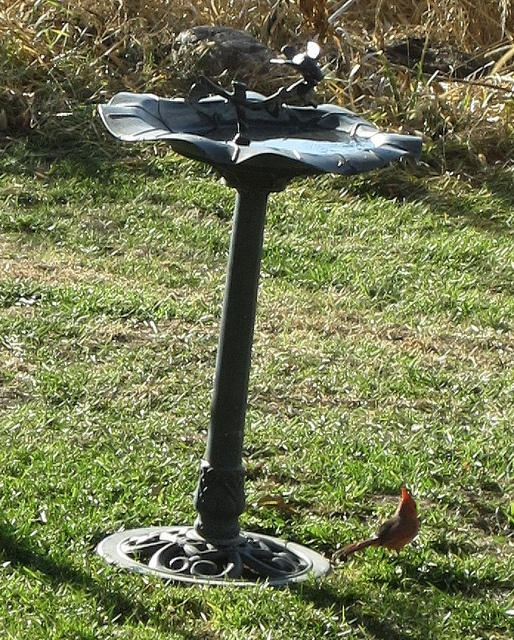
A bird near a birdbath in a yard.
A bird house perched in a grassy backyard.
A metal birdbath is on the grass and a bird is next to it
A bird looks up at an ornate birdbath.
 bird bath sits vacant as a bird stands on the ground.